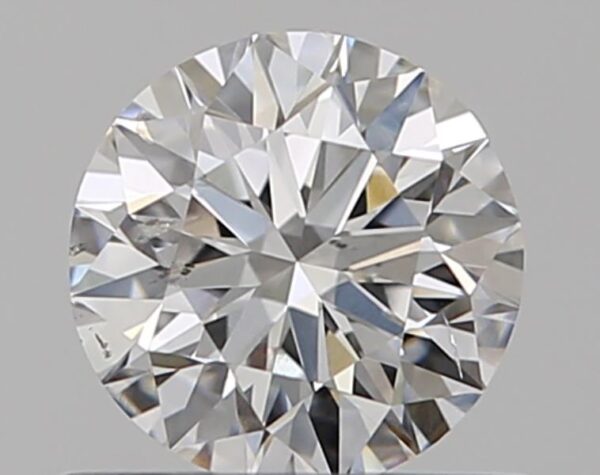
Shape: round
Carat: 0.5
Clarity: SI1
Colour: D
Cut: EX
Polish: EX
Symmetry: EX
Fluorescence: ST
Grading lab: GIA
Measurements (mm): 5.04 x 5.08 x 3.17